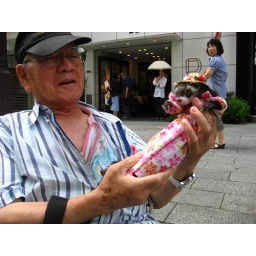
This guy was just sitting in the middle of the road in a lawn chair with his little pet ferret :)